Sham Legion

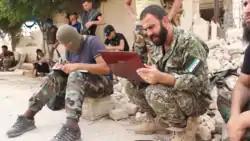
Major Yasser Abdul Rahim, field commander of the Sham Legion and commander of Fatah Halab during the Battle of Aleppo, coordinating an attack on YPG positions in the Sheikh Maqsood neighbourhood of Aleppo, 2 October 2015.

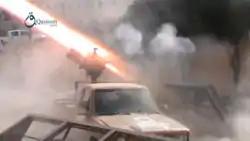
Sham Legion multiple rocket launcher mounted on a technical launch rockets at YPG positions in Aleppo, 2 October 2015.

The Sham Legion was formed on 10 March 2014 from 19 Islamist rebel groups in Syria. These groups operated from the Aleppo Governorate to Damascus, but were concentrated in the Idlib, Hama, and Homs governorates. The formation aimed to "unify the ranks" of non-al-Qaeda-affiliated Islamist rebels in Syria. After its formation, the group took part in the Battle of Morek and Khan Shaykhun in 2014. Upon the formation of the group, it immediately distanced itself from the Syrian Muslim Brotherhood in order to win Saudi aid. The group also sent advisers to support Libya Dawn forces based in Tripoli, which were fighting against the Libyan National Army.